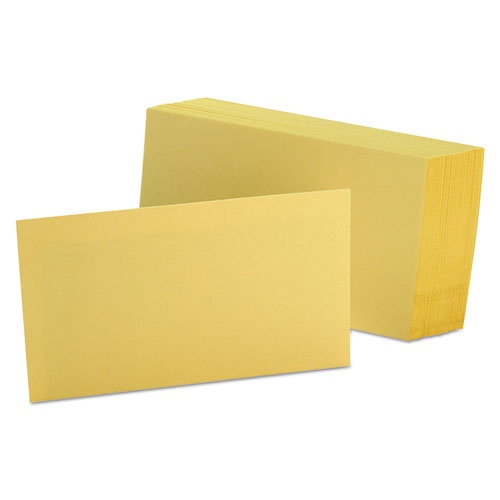
Unruled Index Cards, 3 X 5, Canary, 100-pack
For presentations and study aids, these are the perfect cards to have on hand. Precision engineering ensures uniform sizing. Commercial-quality card stock provides enhanced stiffness and durability. Ruling: Plain; Card Size: 3 x 5; Color(s): Canary; Color Family: Yellow.
Brand: Oxford
Category: Office Supplies > General Office Supplies > Paper Products > Index Cards